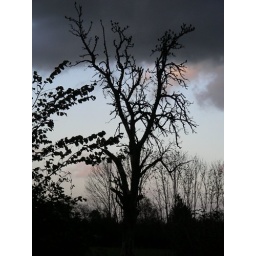
Dead tree against menacing sky